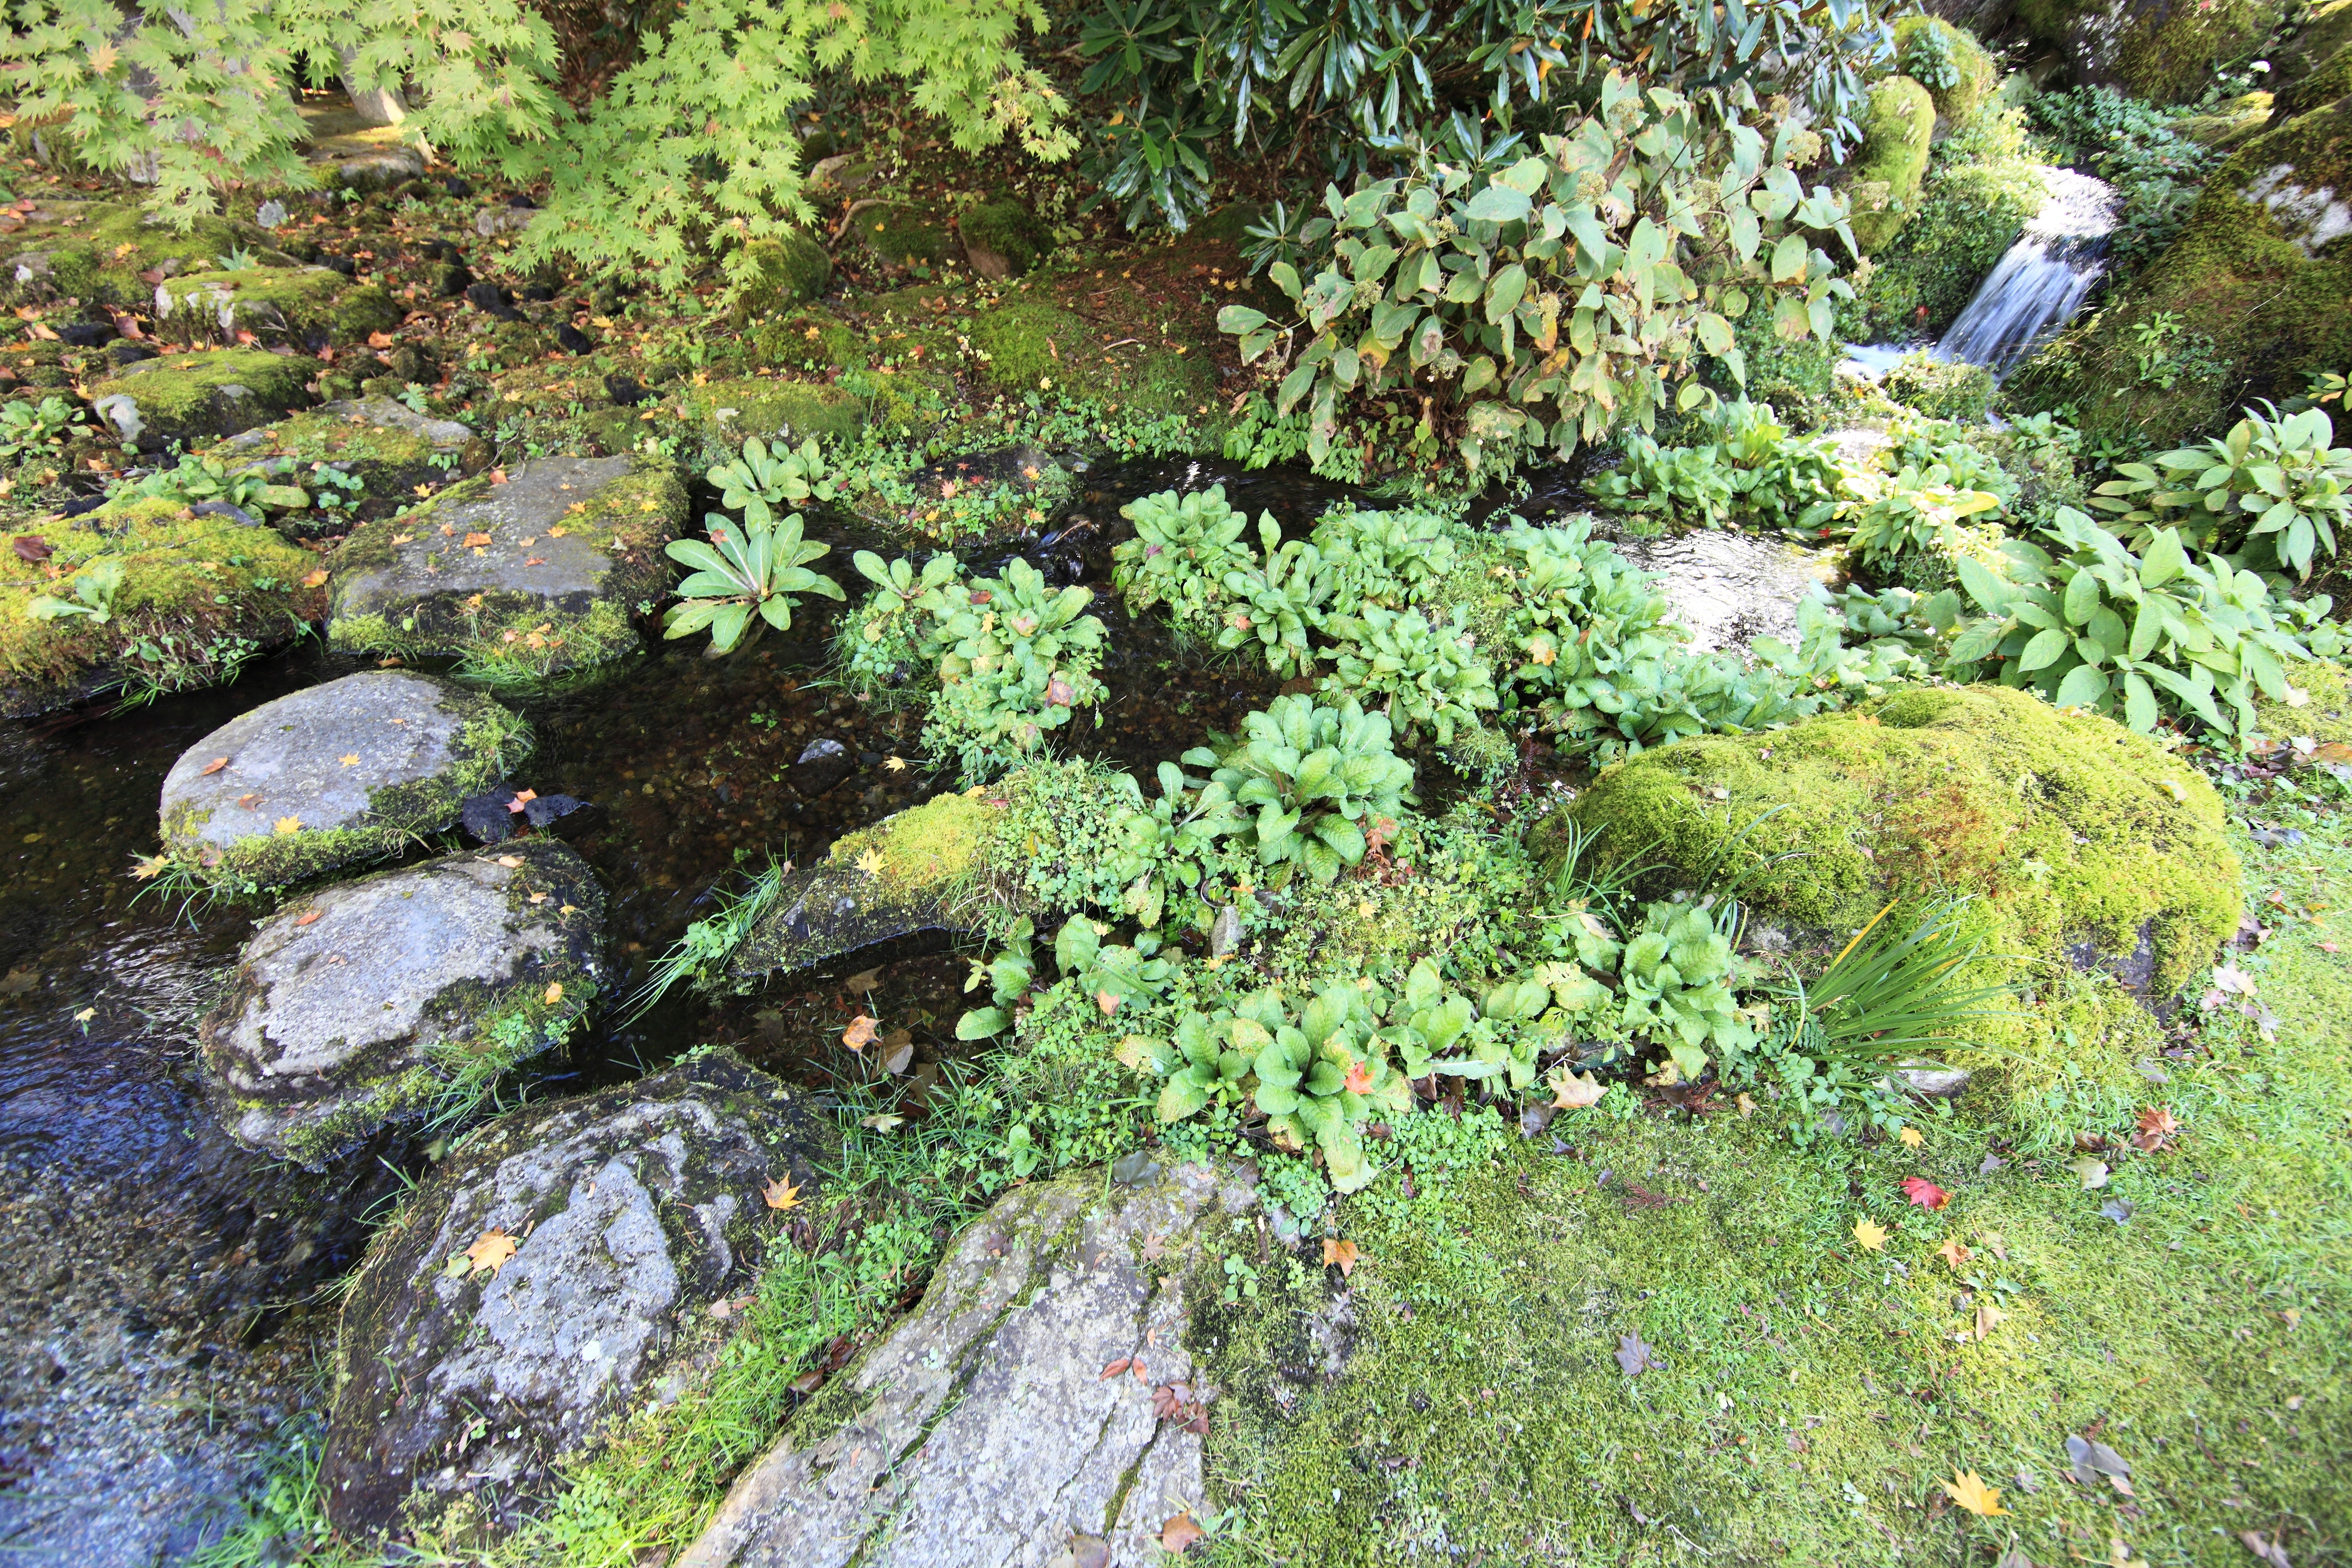
tree, plant, villa, flower, moss, pond, stream, high, botany, garden, flora, cool image, japanese, vegetation, shrub, tochigi, 5d, style, hires, imperial, woodland, i, markii, ecosystem, hi, res, resolution, nikkoh, tamozawagoyoutei, land plant, non vascular land plant